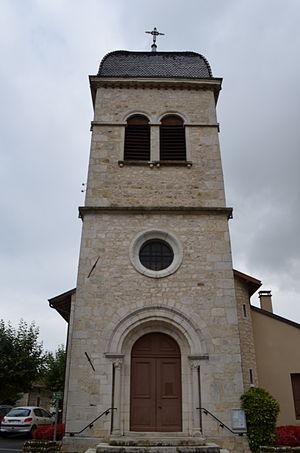
Église Saint-Pierre de Priay.
Priay est une commune française, située dans le département de l'Ain en région Auvergne-Rhône-Alpes.